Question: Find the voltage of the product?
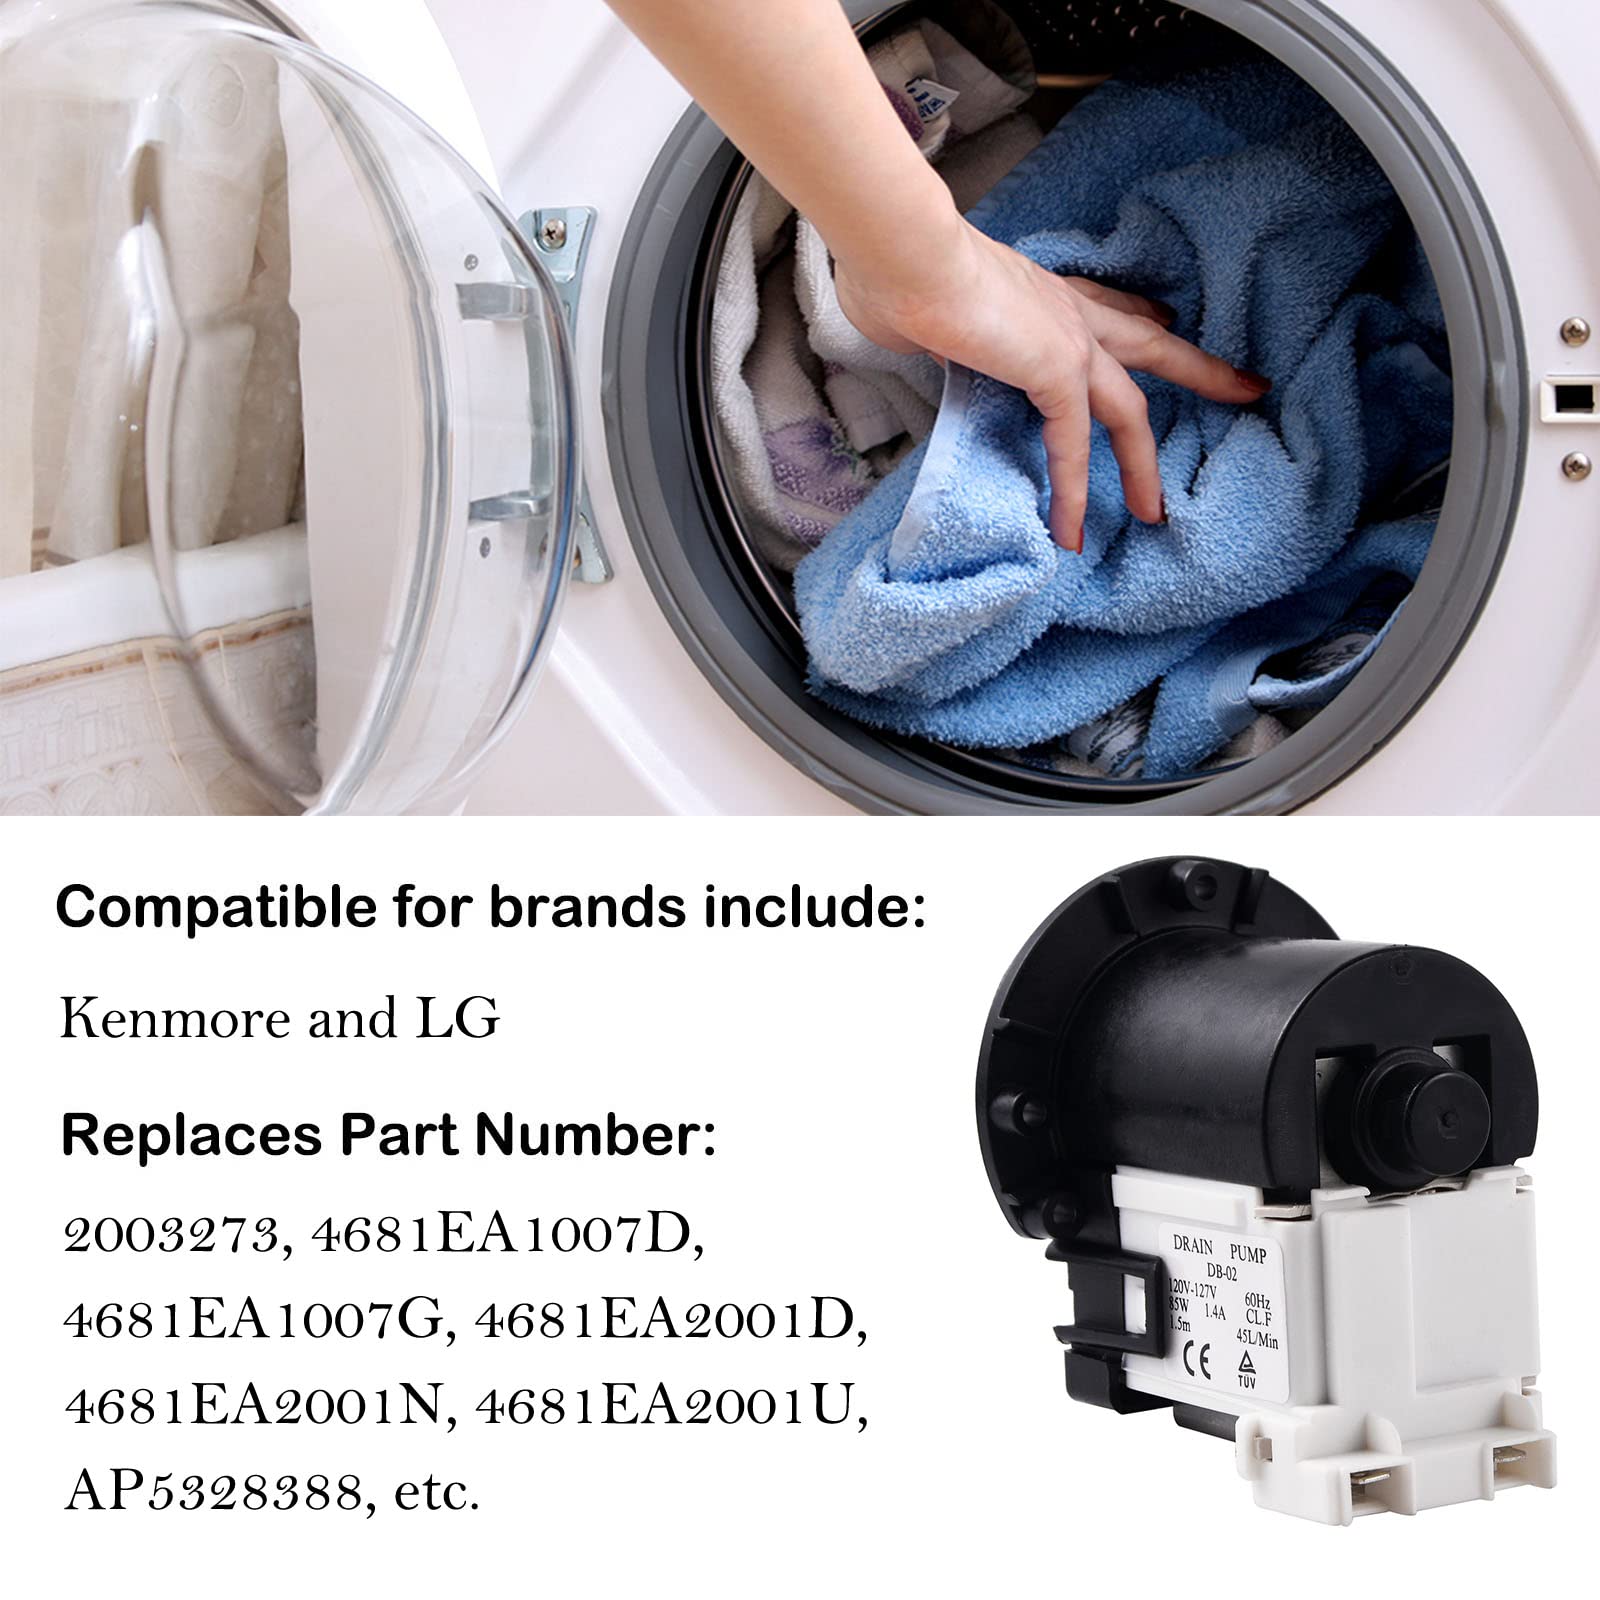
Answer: [120.0, 127.0] volt